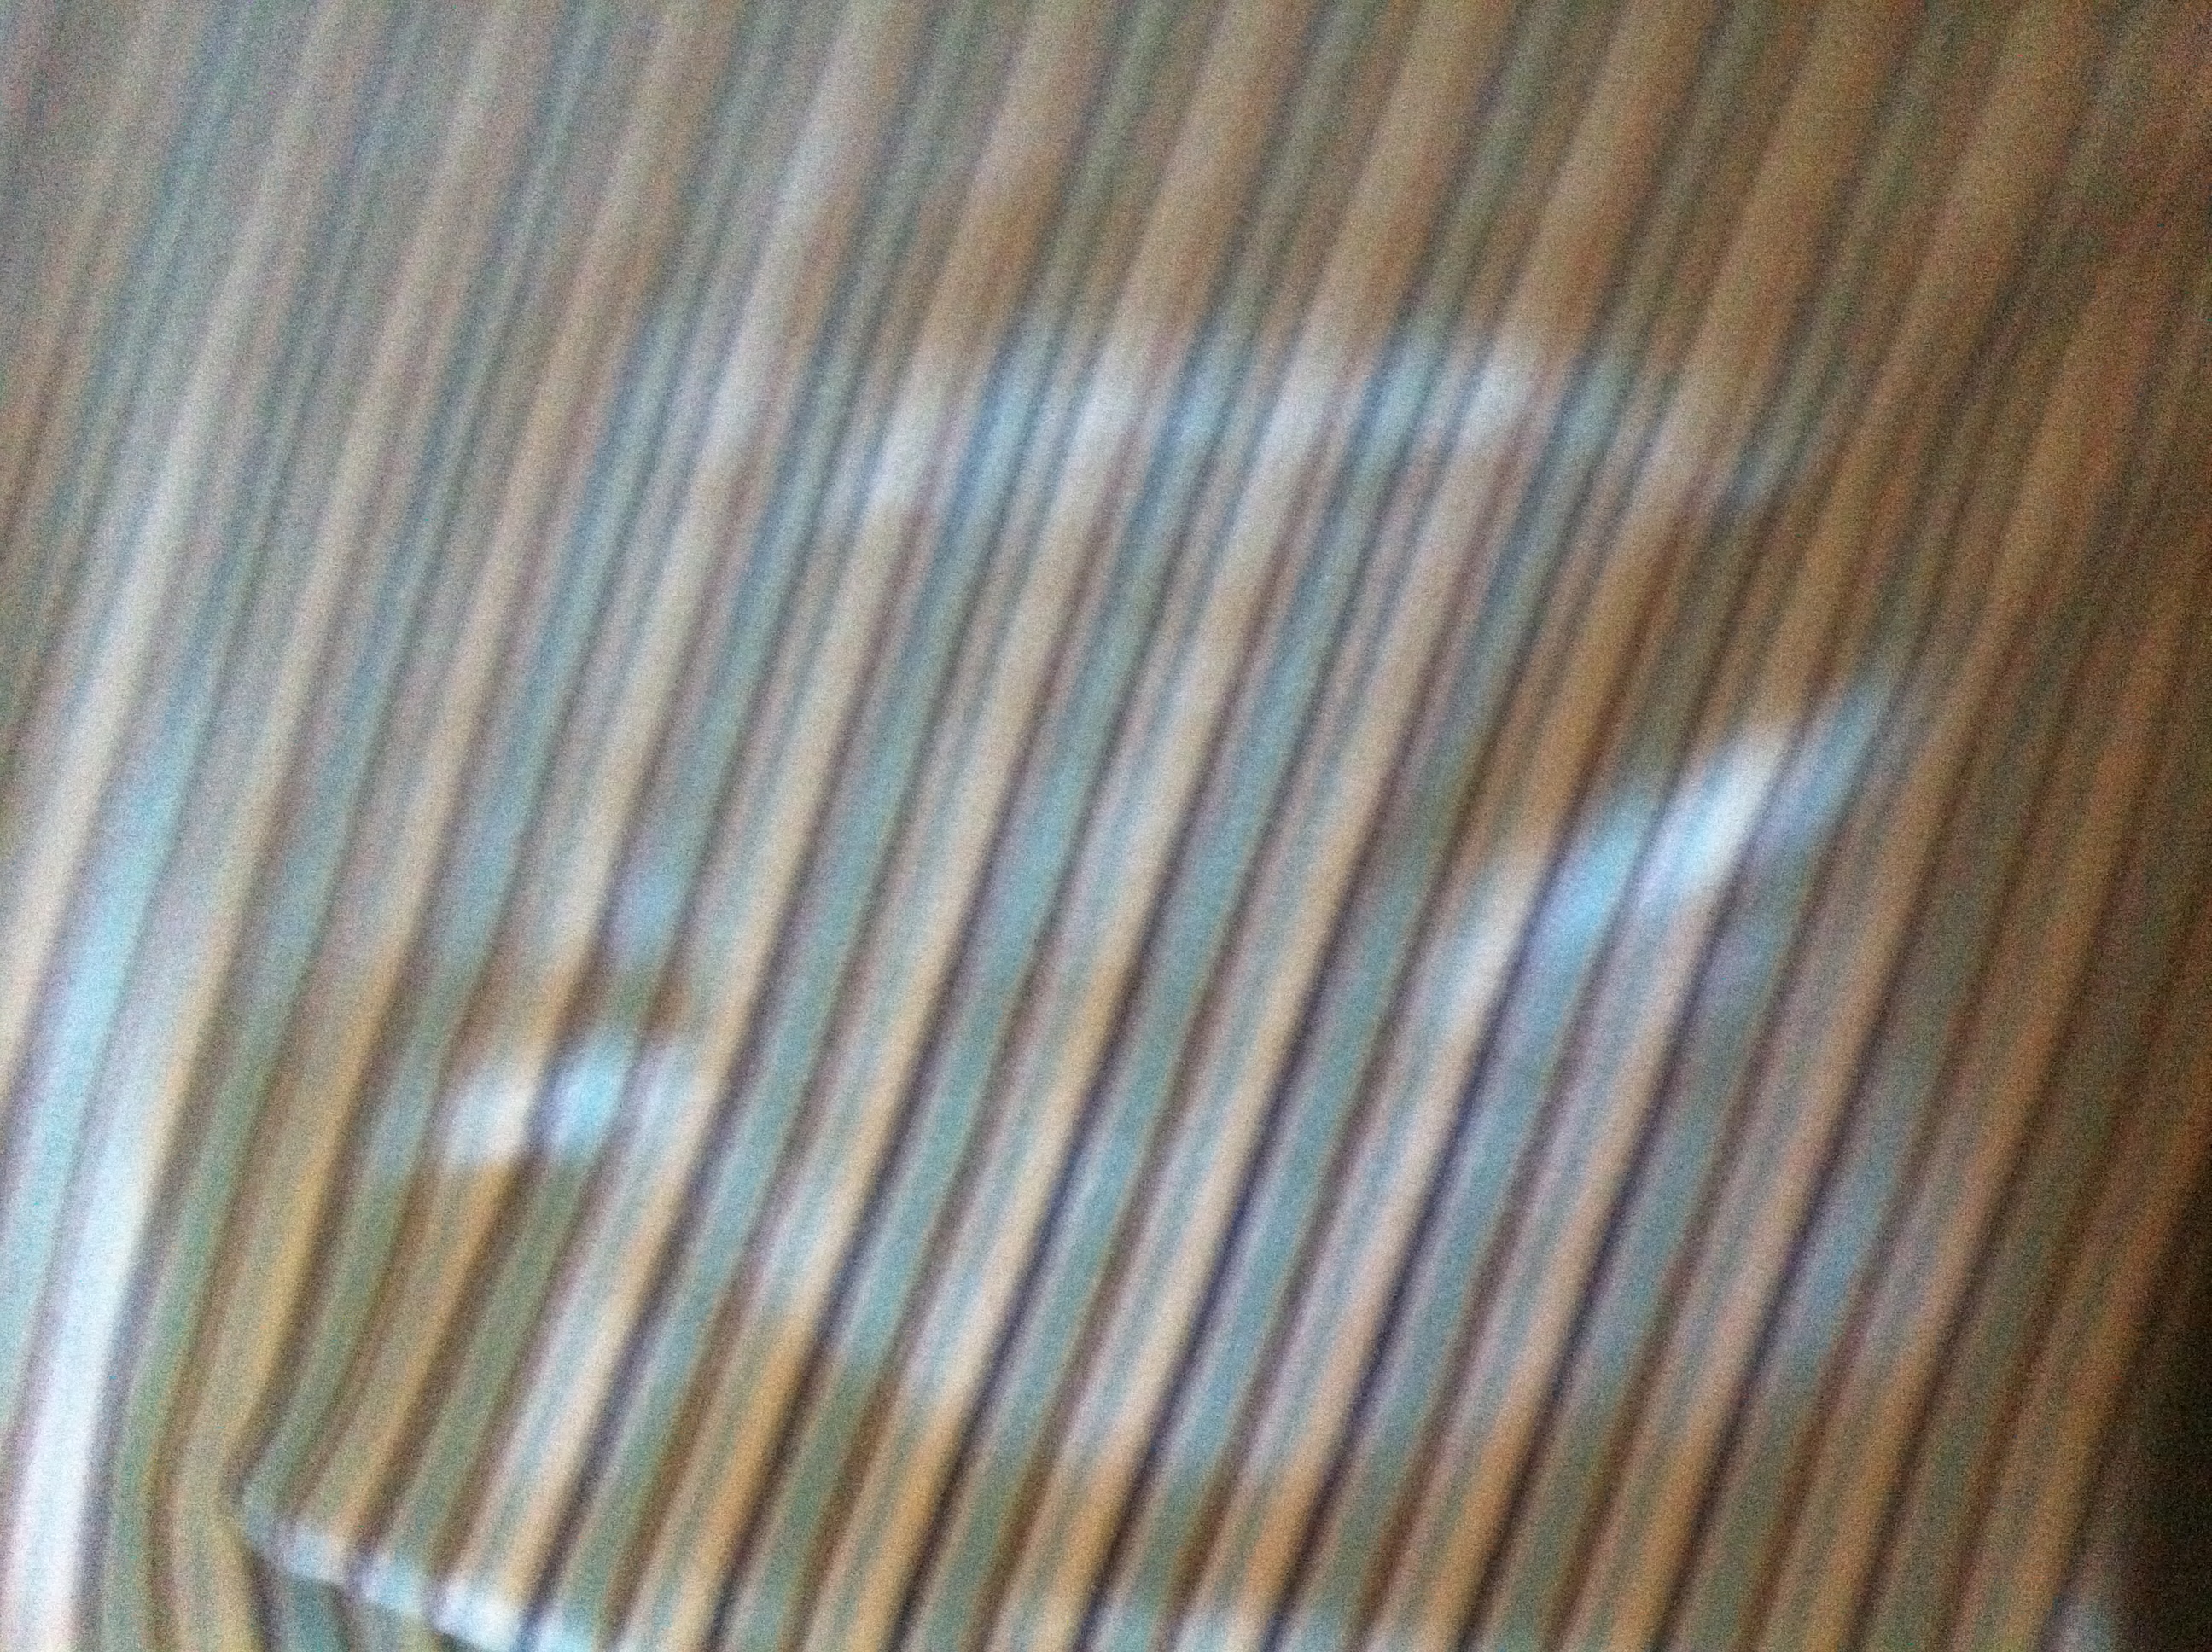Question: Hey mom just trying again, just so I can harass you ya know.
Answer: unanswerable